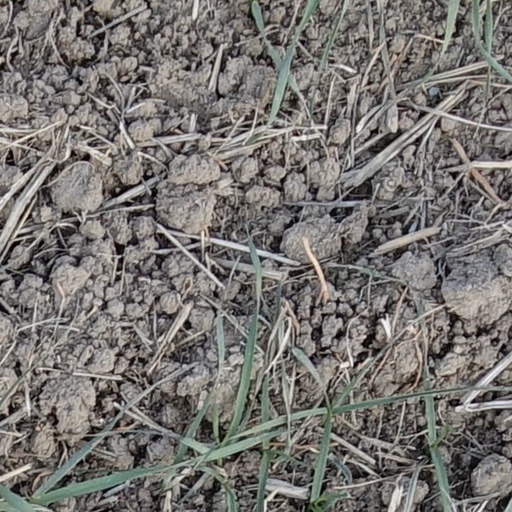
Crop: wheat